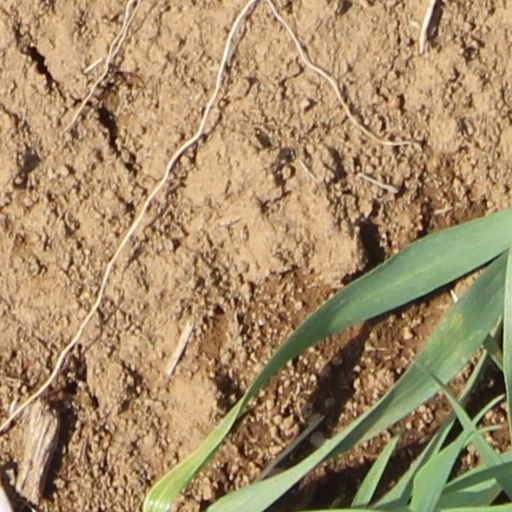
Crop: wheat